Lingayen Gulf

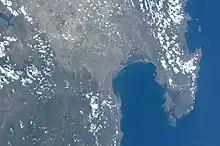
Satellite image of Lingayen Gulf viewed from the north

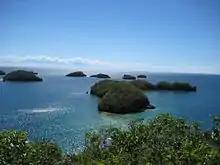
Hundred Islands National Park

The gulf has numerous islands, the most famous of which are in the Hundred Islands National Park. This tourist attraction features 123 islands, the majority of which are small in size. The largest island is Cabarruyan Island, which constitutes the municipality of Anda, Pangasinan, followed by Santiago Island at the mouth of the Gulf.